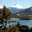
Label: pine_tree